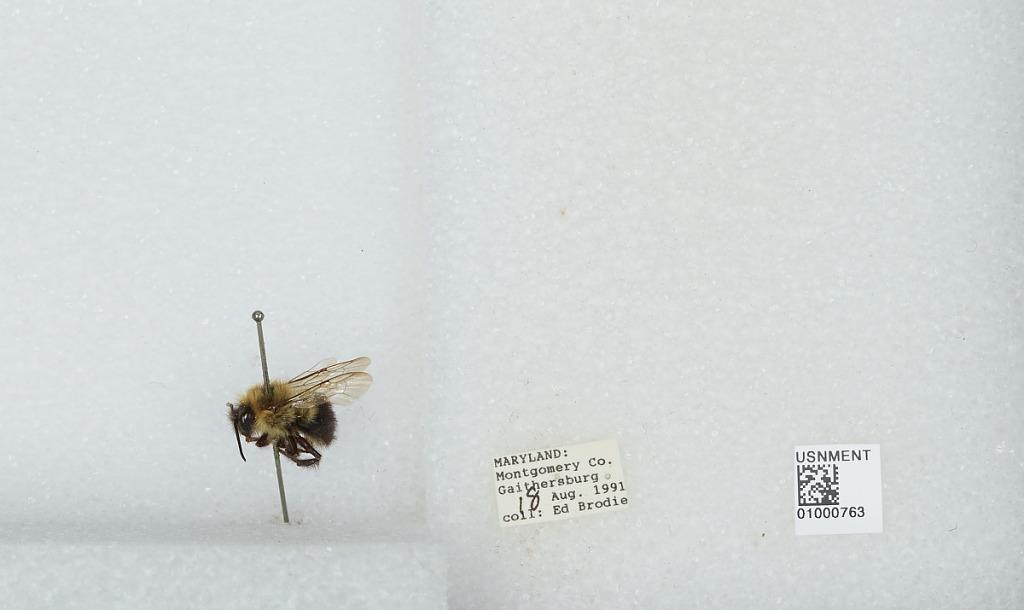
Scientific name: Bombus (Pyrobombus) impatiens Cresson
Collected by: E. Brodie
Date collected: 1991-8-18
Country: United States
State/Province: Maryland
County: Montgomery
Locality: Gaithersburg
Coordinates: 39.1434, -77.2014